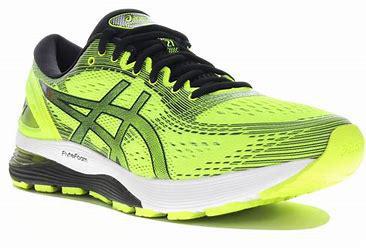
Brand: Asics
Model: Gel Nimbus 21